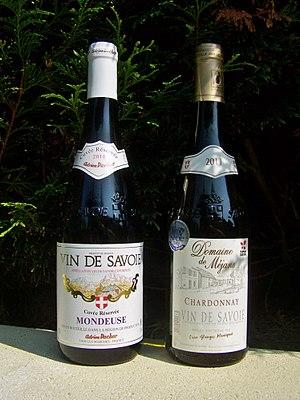
Bouteilles de Vin de Savoie des cépages Mondeuse (rouges) et Chardonnay (blancs) produits aux Marches et à Saint-Jean-de-la-Porte en Savoie.
Le département de la Savoie est un département français de la région Auvergne-Rhône-Alpes, dont le chef-lieu est la ville de Chambéry. Ses habitants sont connus sous le nom de Savoyards. L'Insee et La Poste lui attribuent le code 73.
Aix-les-Bains, nommée localement Aix, est une commune, station balnéaire et thermale française, située dans le département de la Savoie en région Auvergne-Rhône-Alpes.
Le vin de Savoie, ou savoie, est un vin d'appellation d'origine contrôlée produit essentiellement dans les départements de la Savoie et de la Haute-Savoie, auxquels se rajoutent deux communes de l'Ain et une de l'Isère. Il s'agit d'une appellation régionale couvrant tout le vignoble de Savoie, qui se décline en seize dénominations géographiques.
L'économie de la Savoie correspond aux données relatives à l'économie qui a trait au département français de la Savoie, situé en région Auvergne-Rhône-Alpes, dans les Alpes à proximité de l'Italie et de la Suisse.